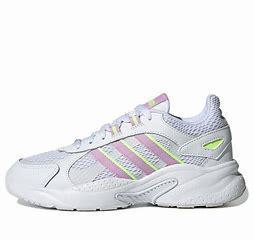
Brand: adidas
Model: neo Adidas NEO Crazychaos Shadow